1980s austerity policy in Romania

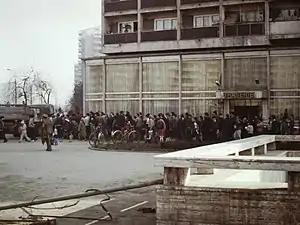
A queue for cooking oil, Bucharest, 1986

Romania's agriculture had been ignored as the government focused on industrialisation: the highly inefficient agriculture sector employed more than 30% of the working force, but received little and mismanaged investment. Despite this, Romania's agriculture still lacked sufficient labour, the state solving the issue by taking each year millions of school children and university students (2.5 million in 1981, 2 million in 1982) to contribute to the harvest or whatever work was needed in the fields.